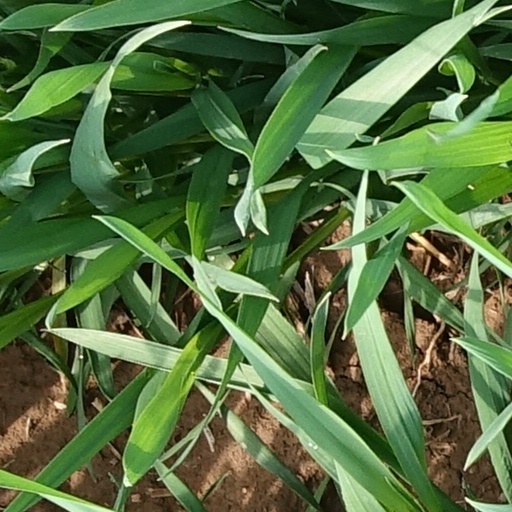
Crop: wheat